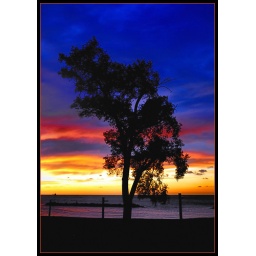
A colorful sky after sunset at Lakeview Beach in Lorain, OH.